Boscombe

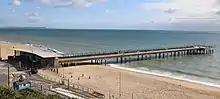
Boscombe Pier

Boscombe Chine, the ravine breaking through the sandy cliffs, comprised several small valleys draining the land around Boscombe. Several of these originated in Springbourne, but they all eventually confluenced near to Christchurch Road. The southern end of the chine was laid out as pleasure gardens with a surface water stream as a picturesque feature. Towards the foot of the Chine, near to Sea Road, a chalybeate spring was discovered, no doubt fed by the water draining into the chine. A small thatched hut was erected over the spring and was given the name Boscombe Spa. The water was sufficiently foul-tasting that people would make a special trip to drink the water for any health-giving properties that it may contain.